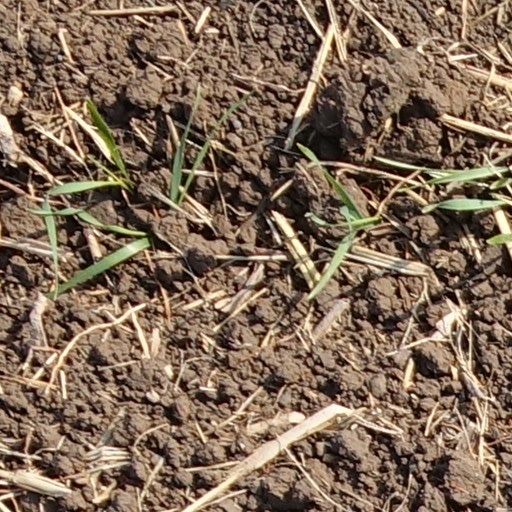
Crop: wheat